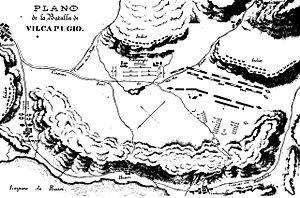
La Guerre d’indépendance de l’Argentine, aussi appelée Guerre des Provinces unies du Río de la Plata est l’ensemble des batailles et campagnes militaires qui, dans le cadre des guerres d’indépendance hispanoaméricaines, eurent lieu en Amérique du Sud et auxquelles prirent part des forces militaires des Provinces unies du Río de la Plata, État qui succéda à la Vice-royauté du Río de la Plata et fut le prédécesseur de la République d’Argentine.